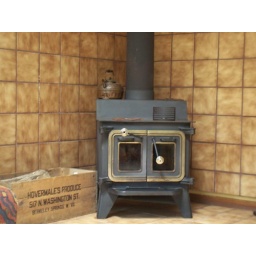
A wood burning stove in the house at Berkeley Springs. Not exactly Walker Evans, but sorta fun.